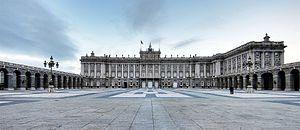
Palacio Real de Madrid.